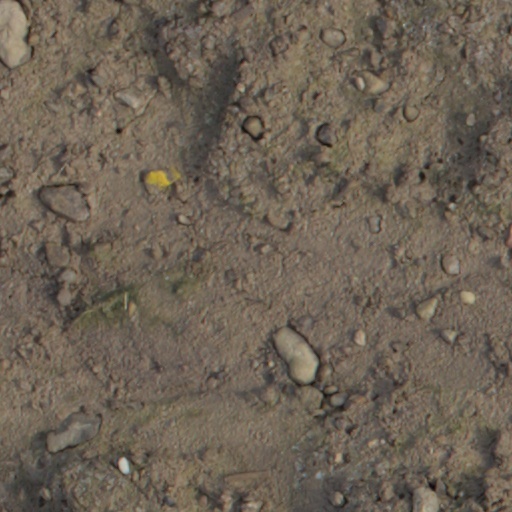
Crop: wheat